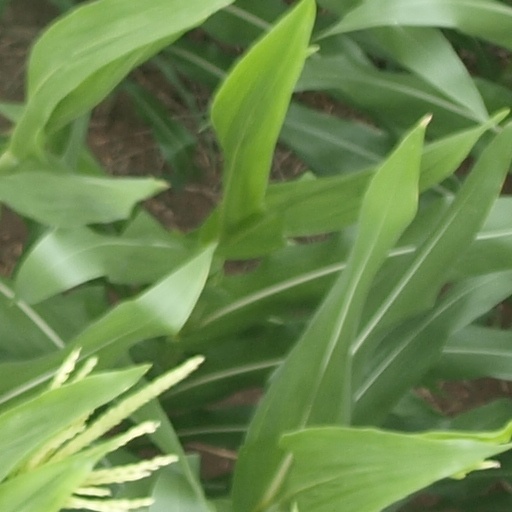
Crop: maize; corn